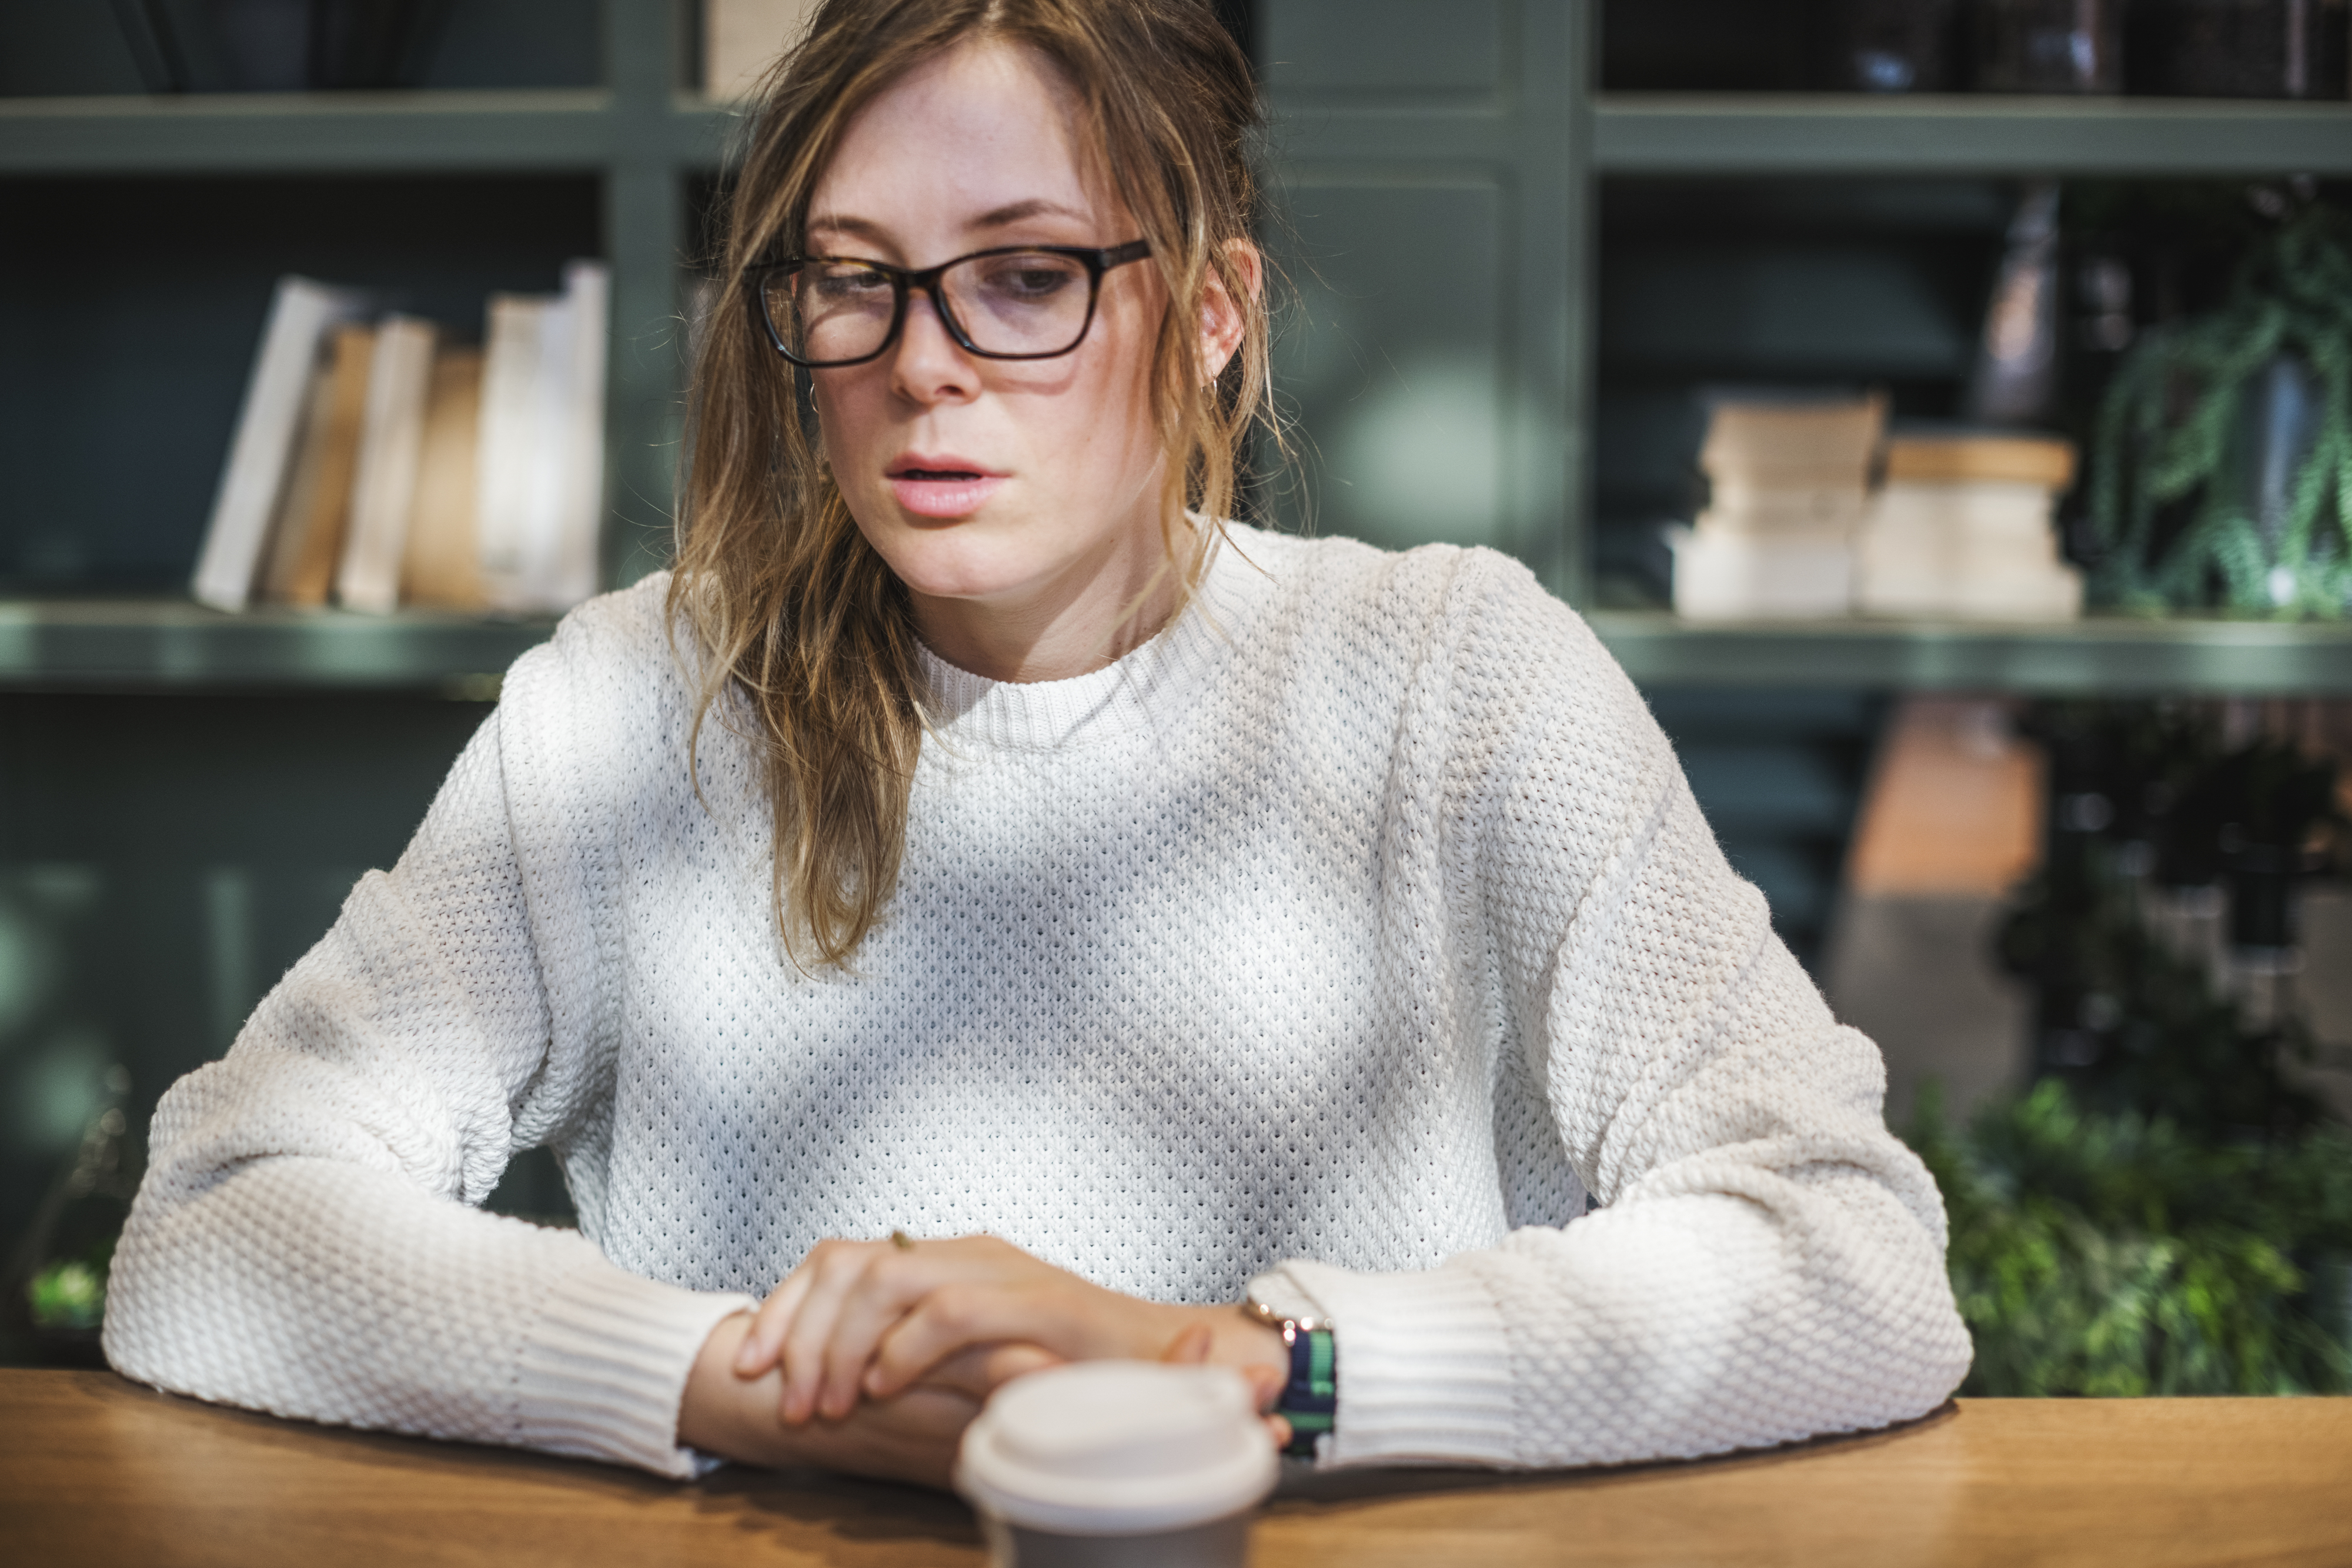
aroma, aromatic, awake, beverage, break, breakfast, brewed, cafe, caffeine, calm, cappuccino, cheerful, chill, closeup, coffee, coffee break, coffee culture, coffee house, cup, decaf, delicious, drink, enjoy, espresso, flavor, fresh, holiday, hot chocolate, hot drink, latte, lifestyle, mania, mocha, morning, portrait, refreshment, relax, takeaway, tasty, weekend, woman, glasses, eyewear, vision care, girl, pattern